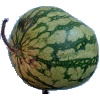
Label: watermelon